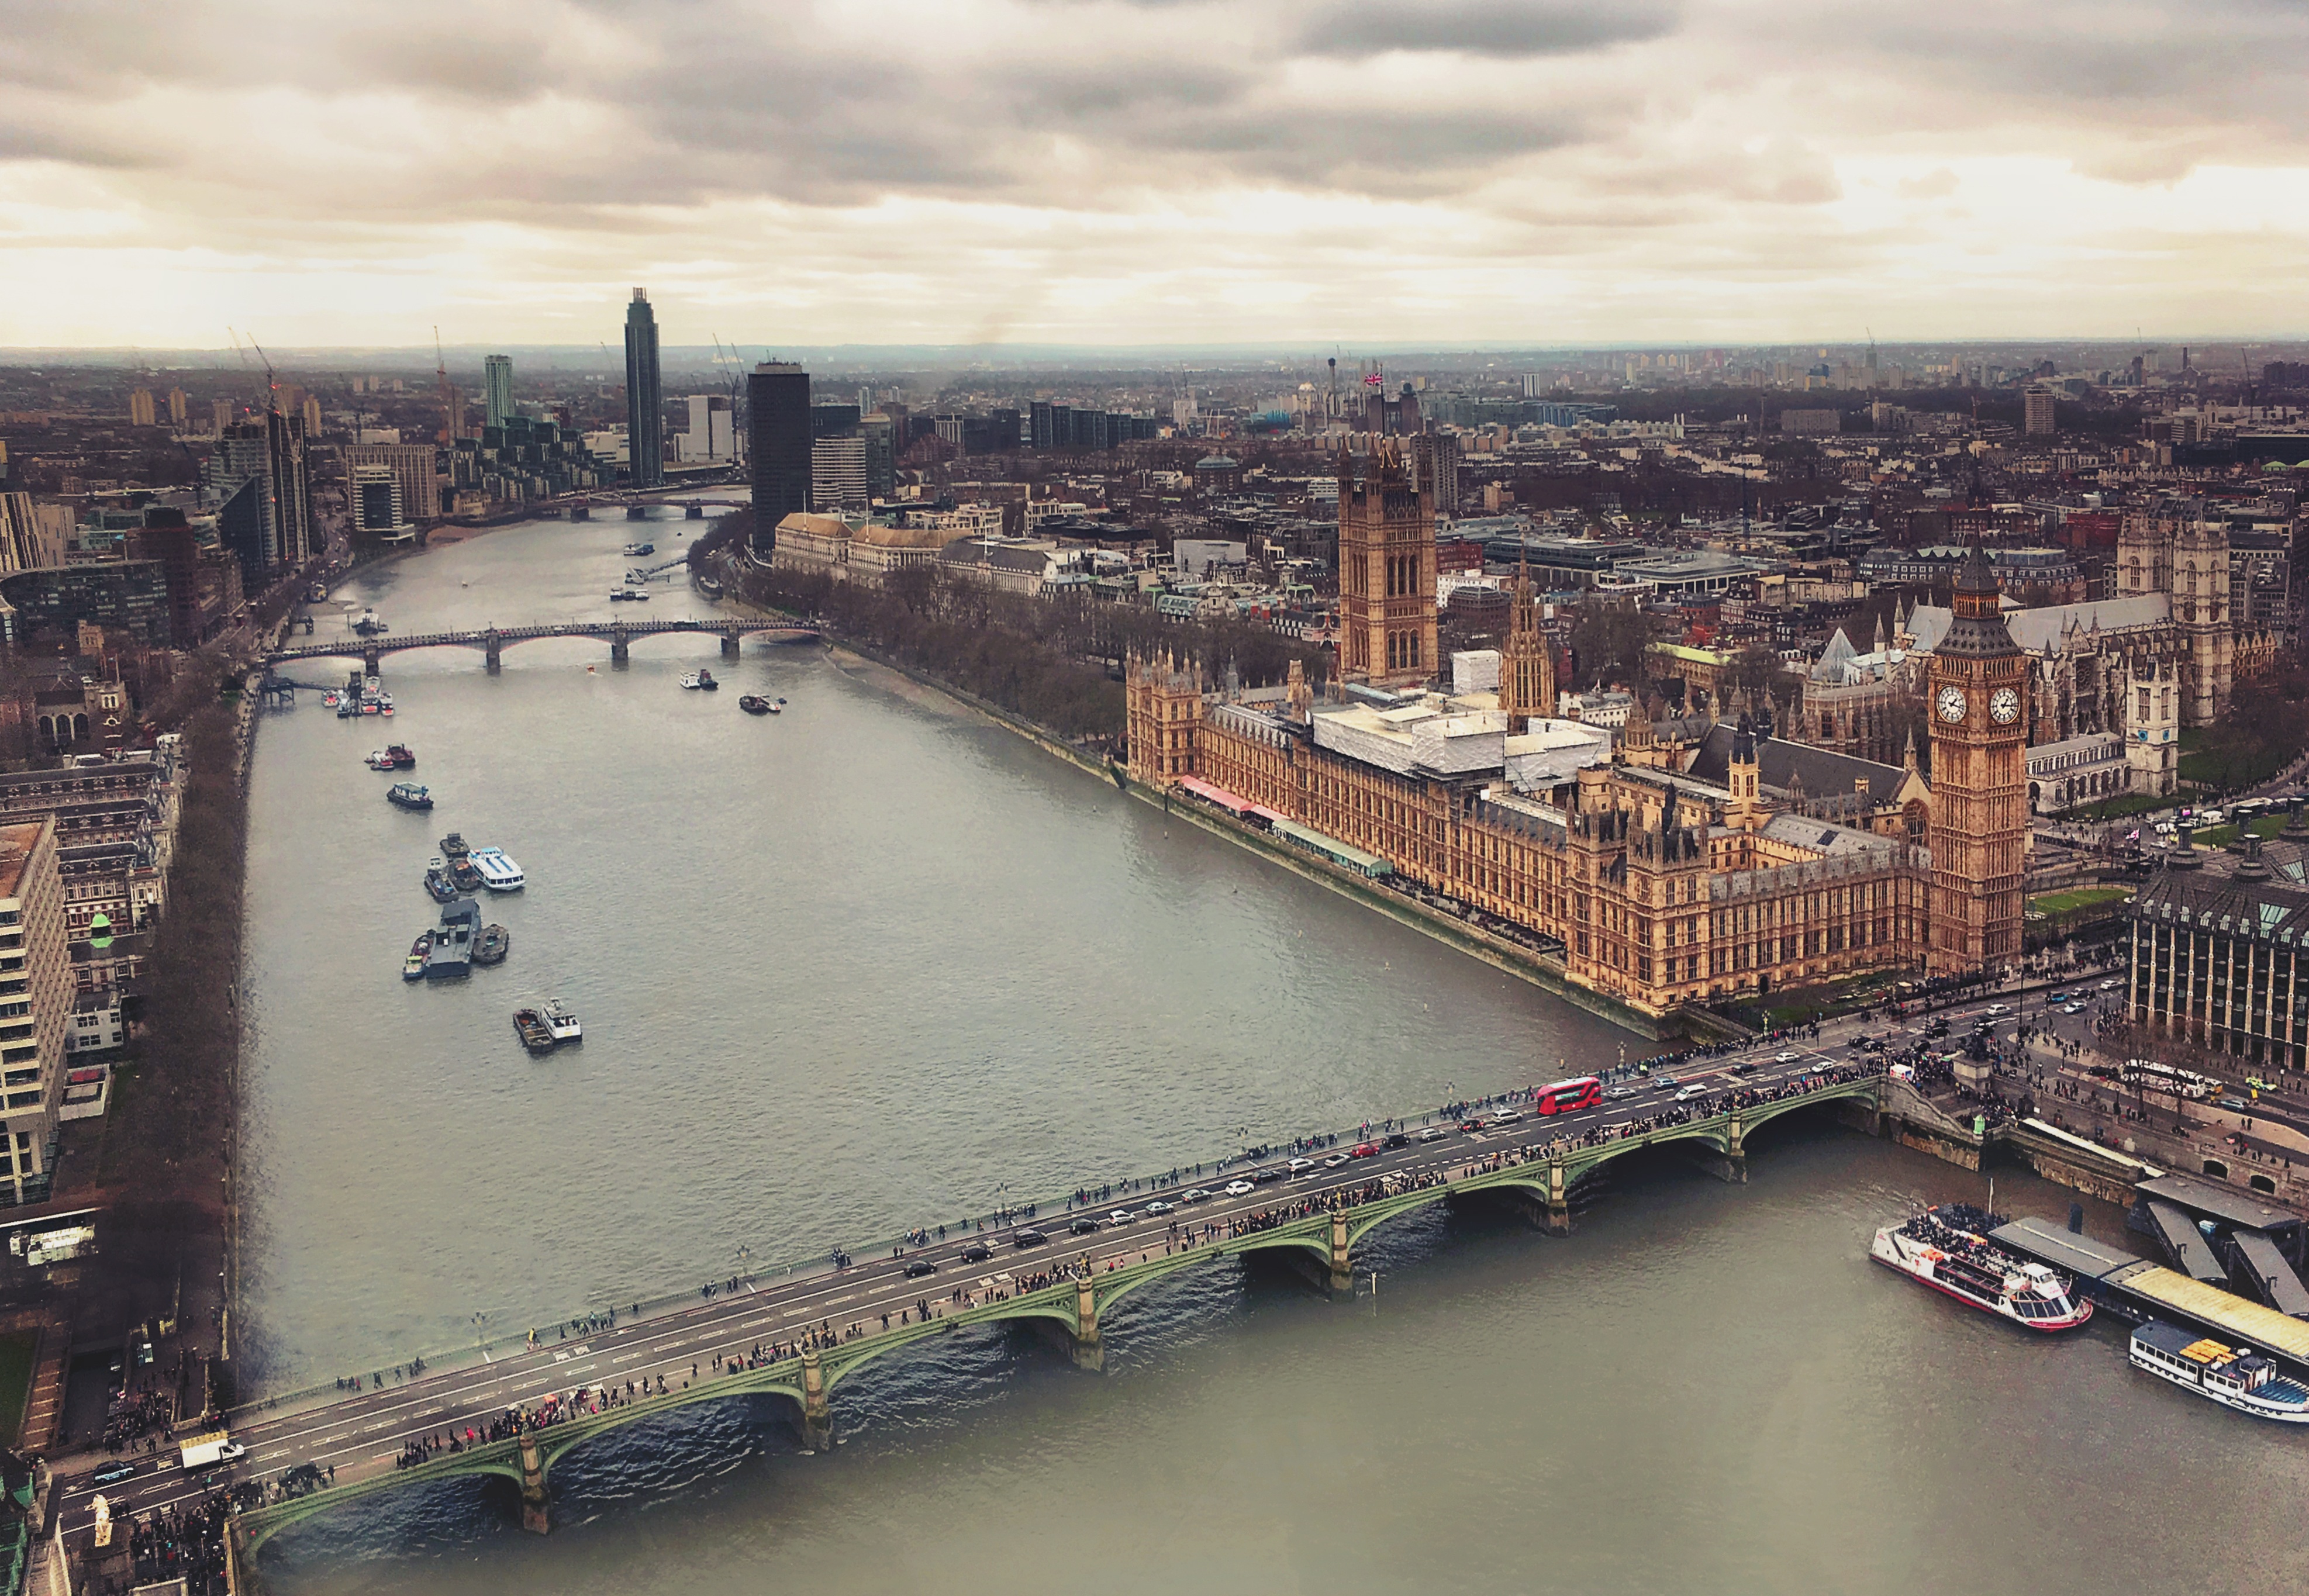
landscape, dock, architecture, sky, bridge, skyline, photography, clock, building, city, urban, river, canal, monument, cityscape, panorama, downtown, tourist, reflection, tower, london eye, landmark, harbor, sightseeing, attraction, tourism, waterway, uk, england, capital, london, parliament, great, houses, british, big, culture, history, famous, english, britain, government, united, kingdom, historical, westminster, ben, thames, traditional, metropolis, aerial photography, houses of parliament, urban area, human settlement